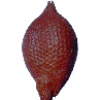
Label: Salak 1